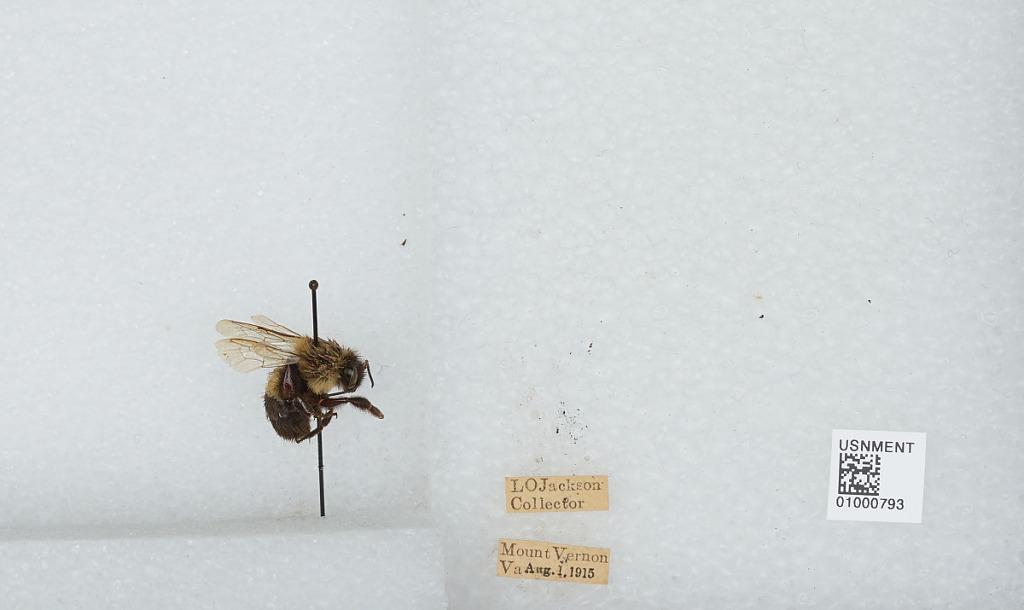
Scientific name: Bombus (Pyrobombus) impatiens Cresson
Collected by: L. Jackson
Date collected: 1915-8-1
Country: United States
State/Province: Virginia
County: Fairfax
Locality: Mount Vernon
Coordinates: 38.7353, -77.0953